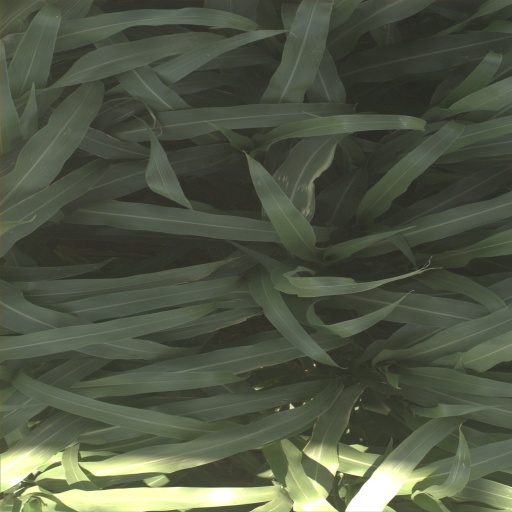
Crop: sorghum